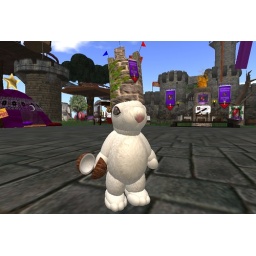
me in my rook hat and coconut horse